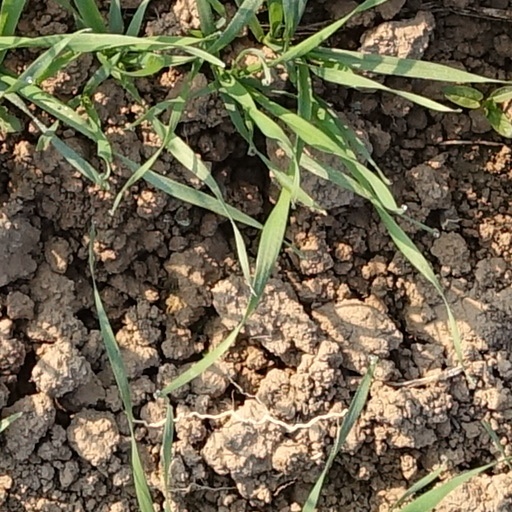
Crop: wheat